Craig Robert Young

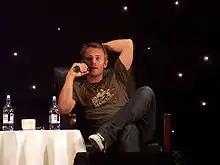
Young in 2006

Craig Robert Young (born 4 October 1973) is a British actor who began his acting career at age ten, starring in the stage production of "The Price of Coal". At 17, he moved to London to attend the Central School of Speech and Drama, whereupon he was chosen to become a member of the pop band Deuce, scoring four top 30 single hits: "Call It Love", "I Need You", "On the Bible", and "No Surrender".